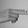
ASL letter: H